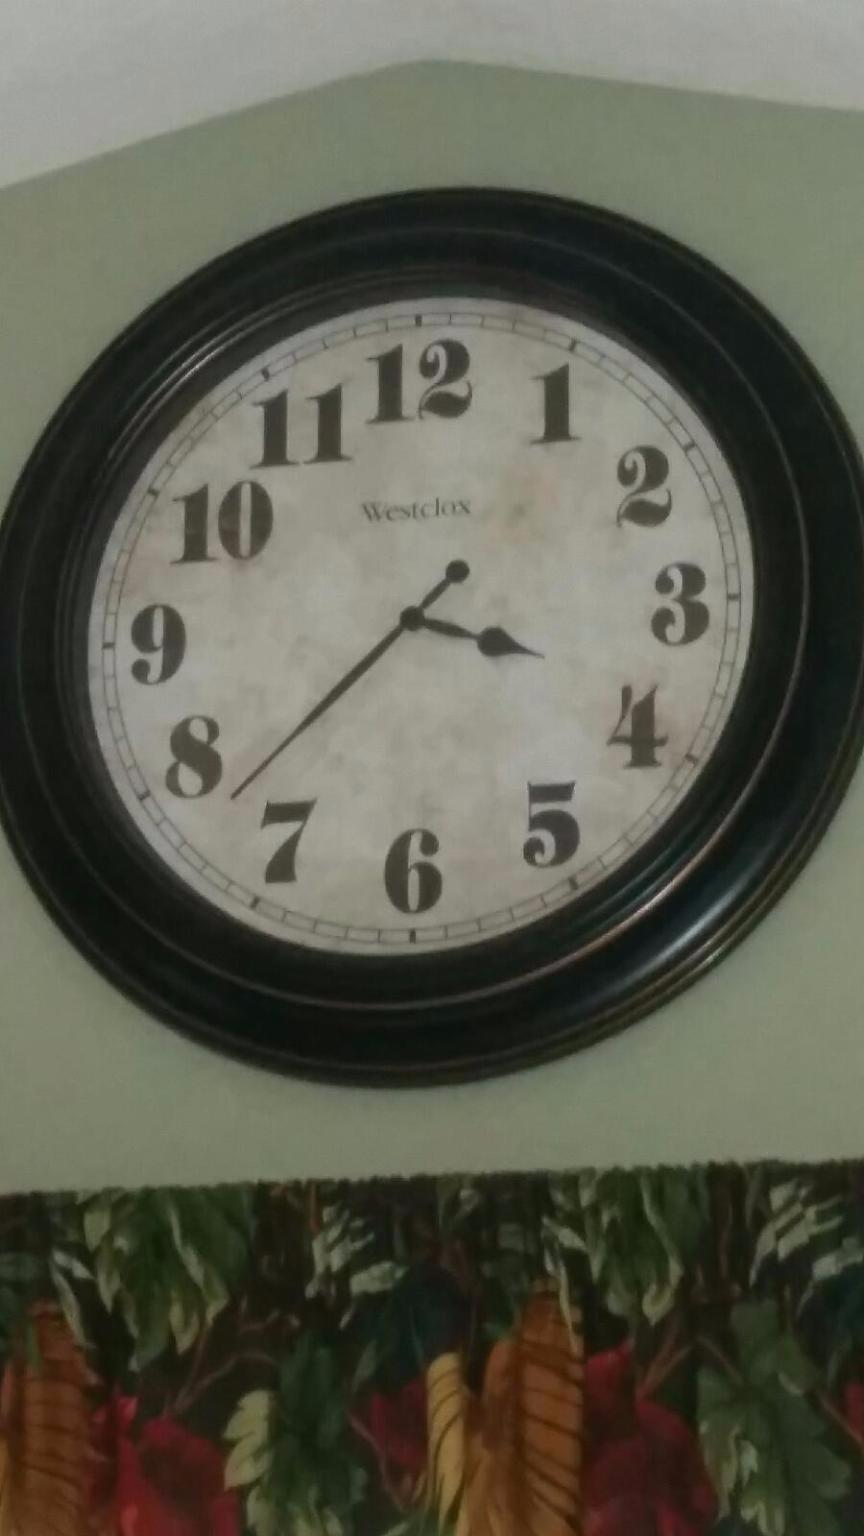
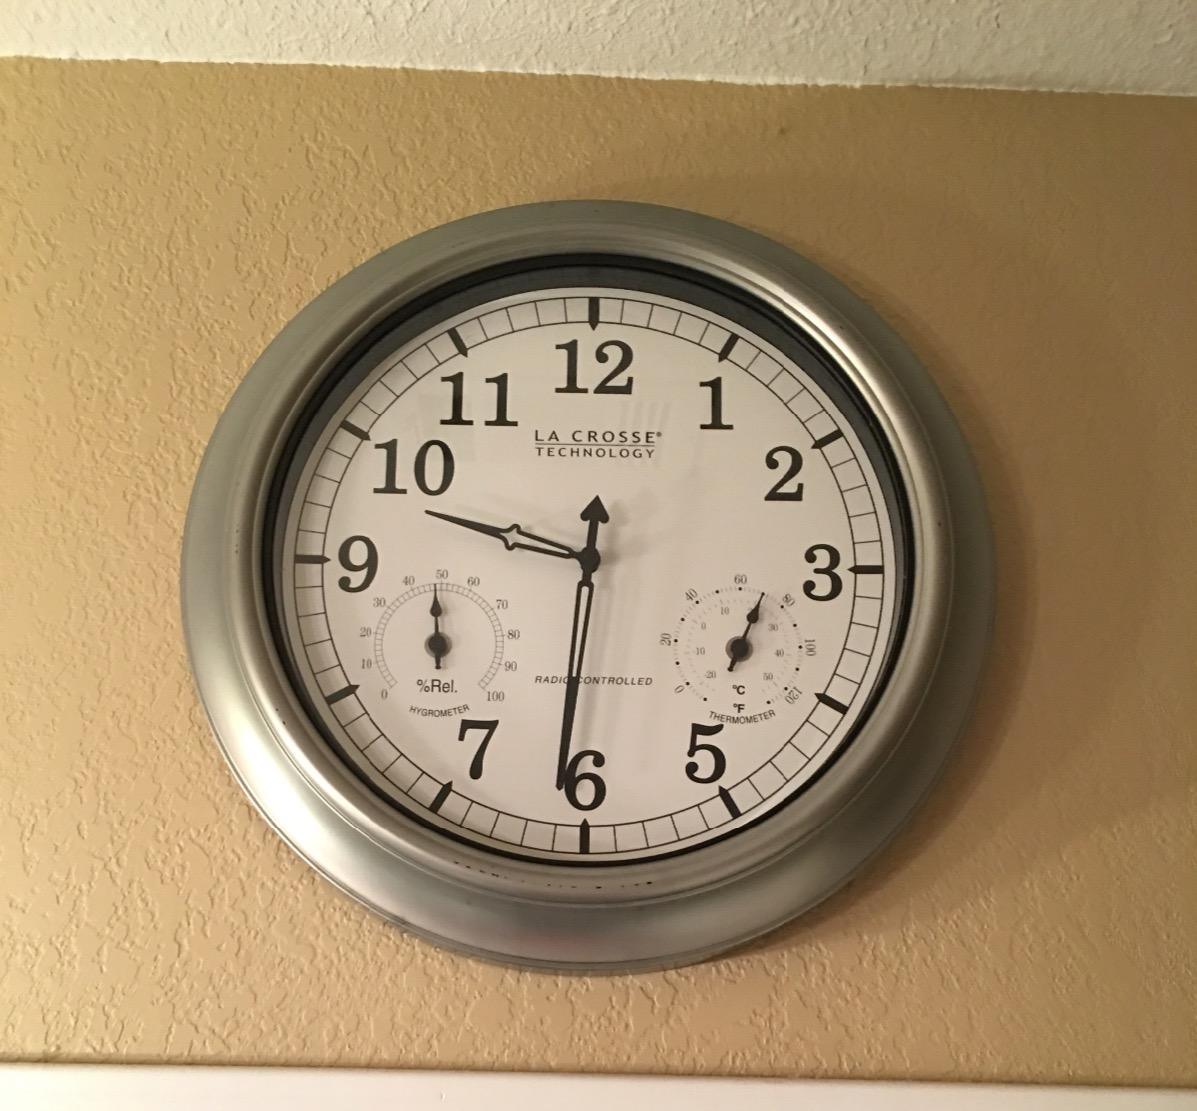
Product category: clock
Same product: no